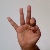
The image shows a hand gesture representing the letter 'F' in Indian Sign Language.